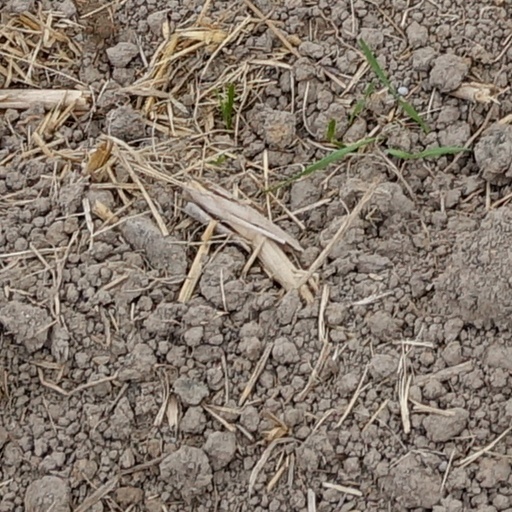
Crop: wheat